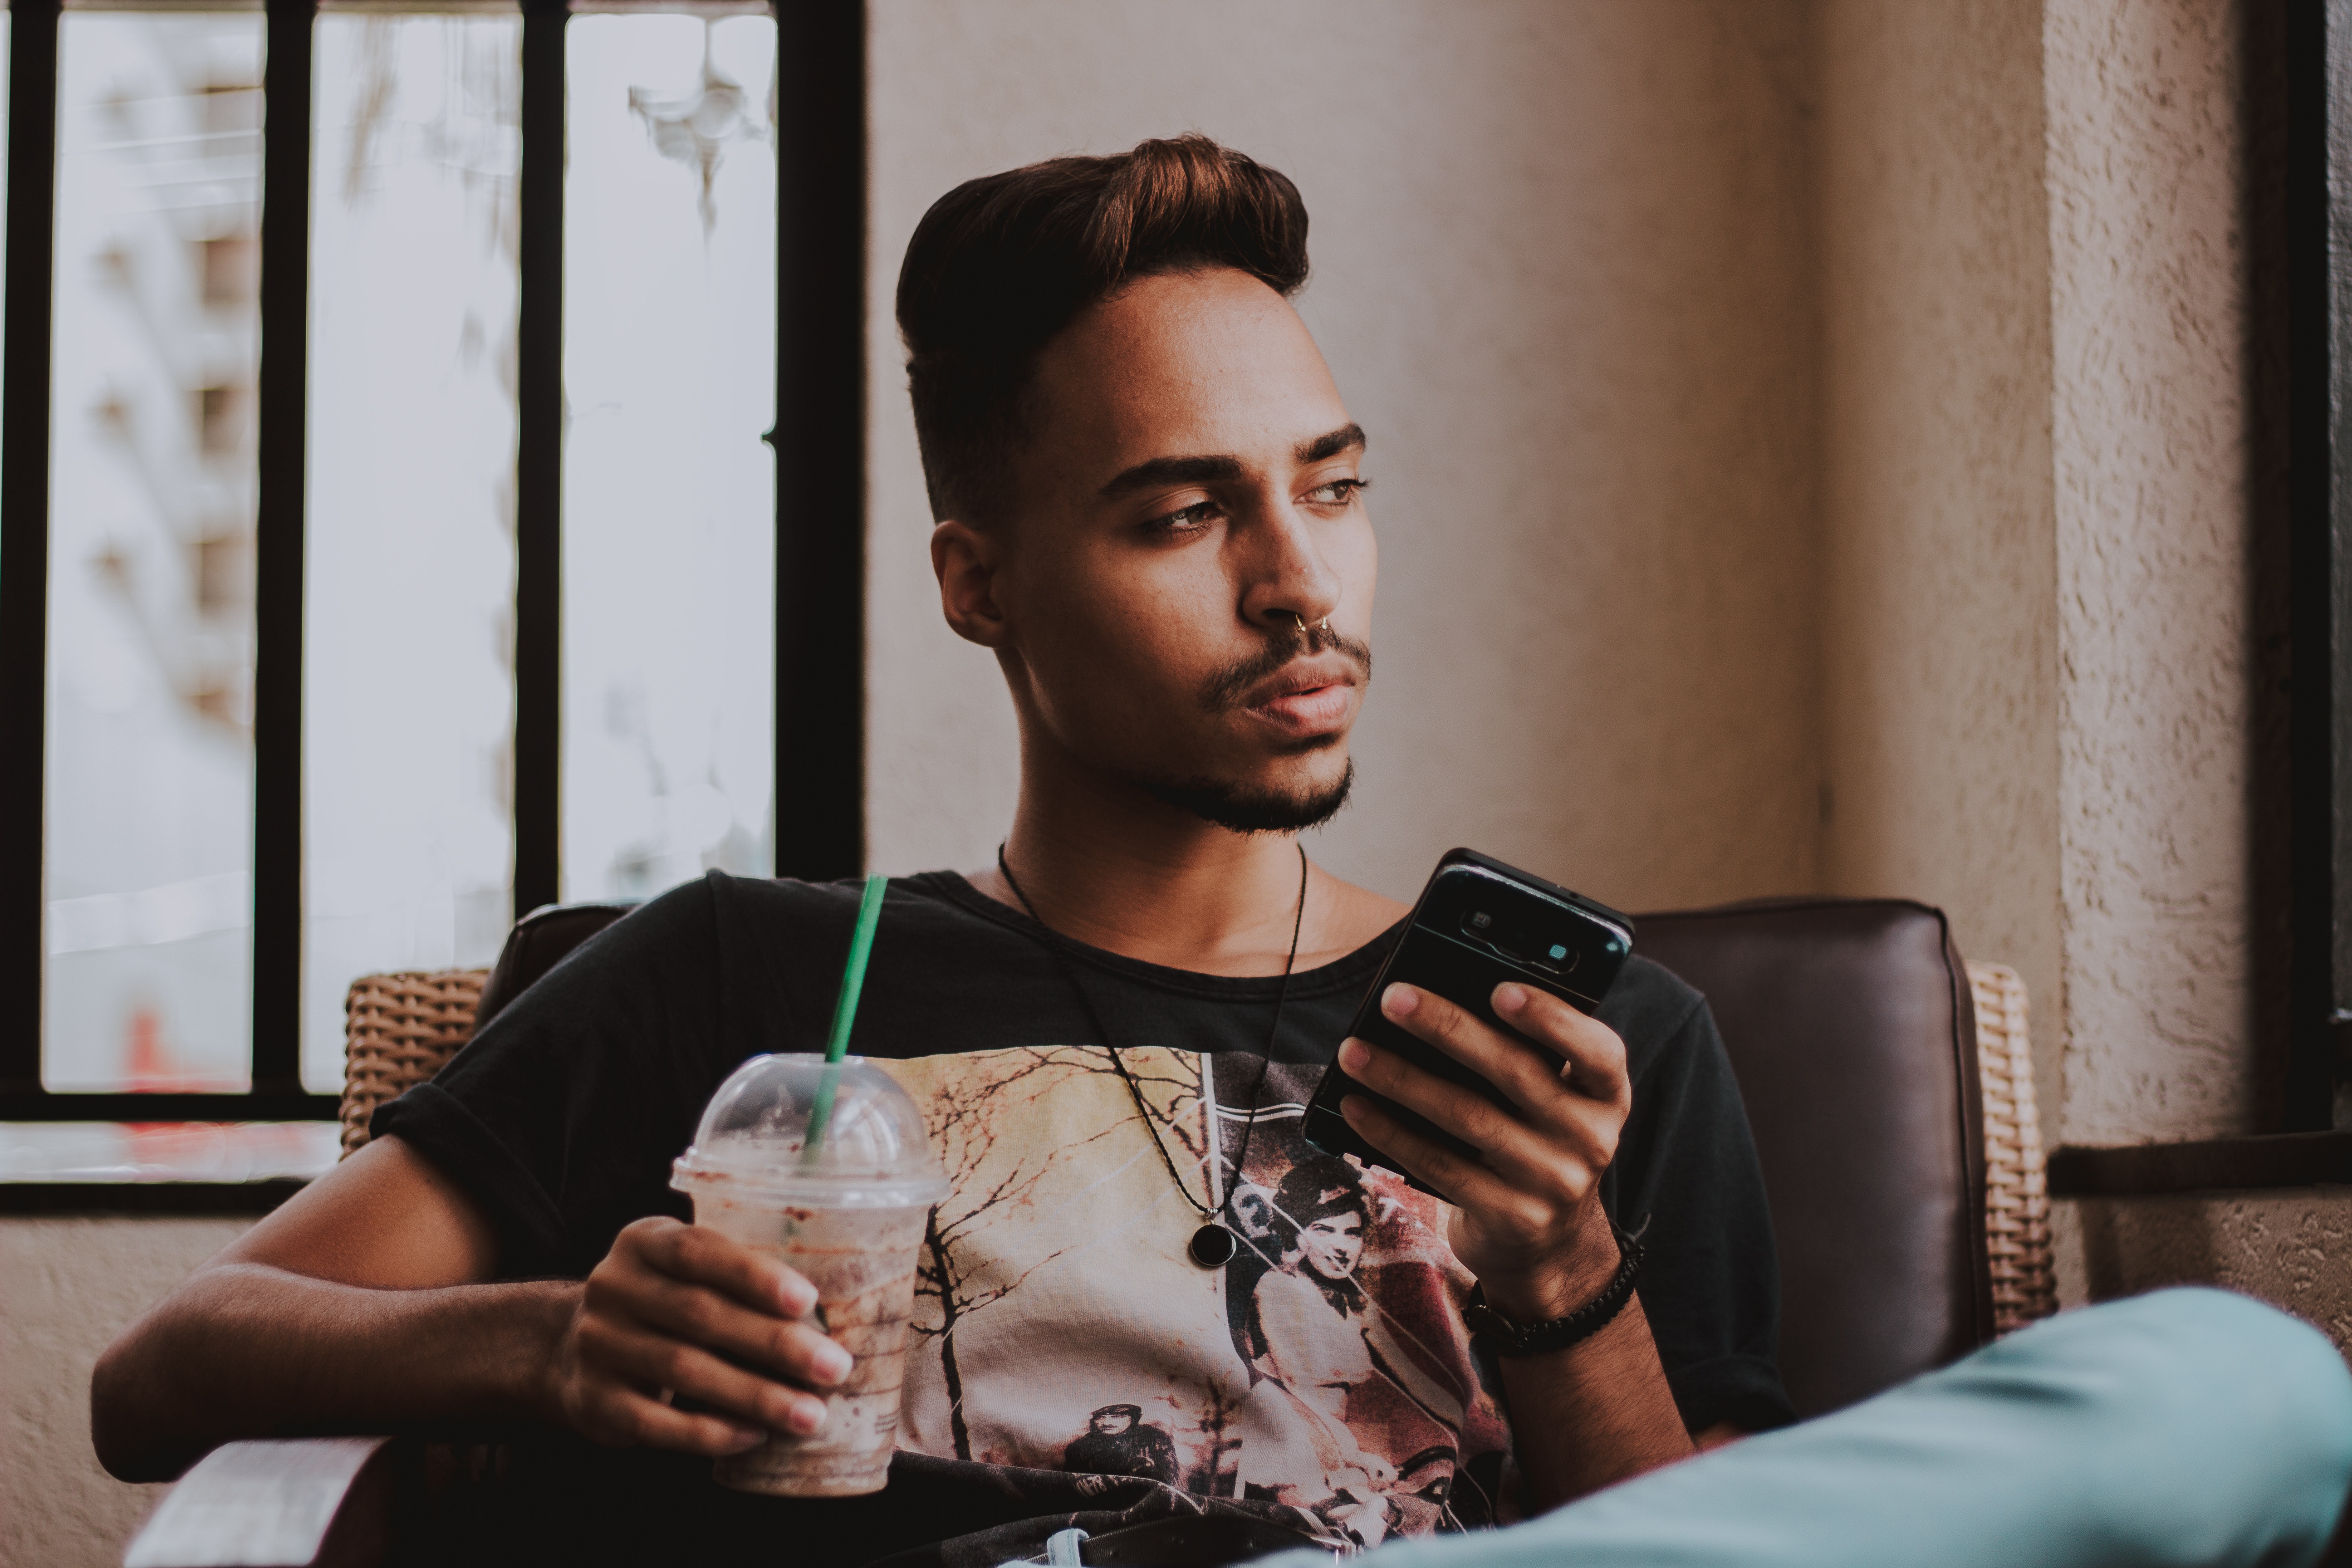
fashion, cool, photography, shoe, eyewear, t shirt, sitting, photo shoot